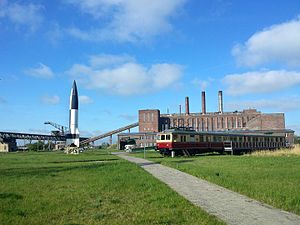
Historisch-Technisches Museum Peenemünde
Området og udstillingsbygningerne
Historisch-Technische Museum Peenemünde er et historisk og tekniks museum, som siden 1991 befinder sig på arealet ved det tidligere kraftværk i Peenemünde på øen Usedom i den østlige del af den tyske delstat Mecklenburg-Vorpommern. Museet beskæftiger sig med raketforsøgsstationen Heeresversuchsanstalt Peenemünde og det tyske luftvåbens udvikling af raketter mellem 1936 og 1945. Siden januar 2007 er det en af Europas vigtigste museer for industrikultur. Fra åbningen af museet til år 2011 har mere end 4,6 millioner besøgende set udstillingen, derunder mange skoleklasser.